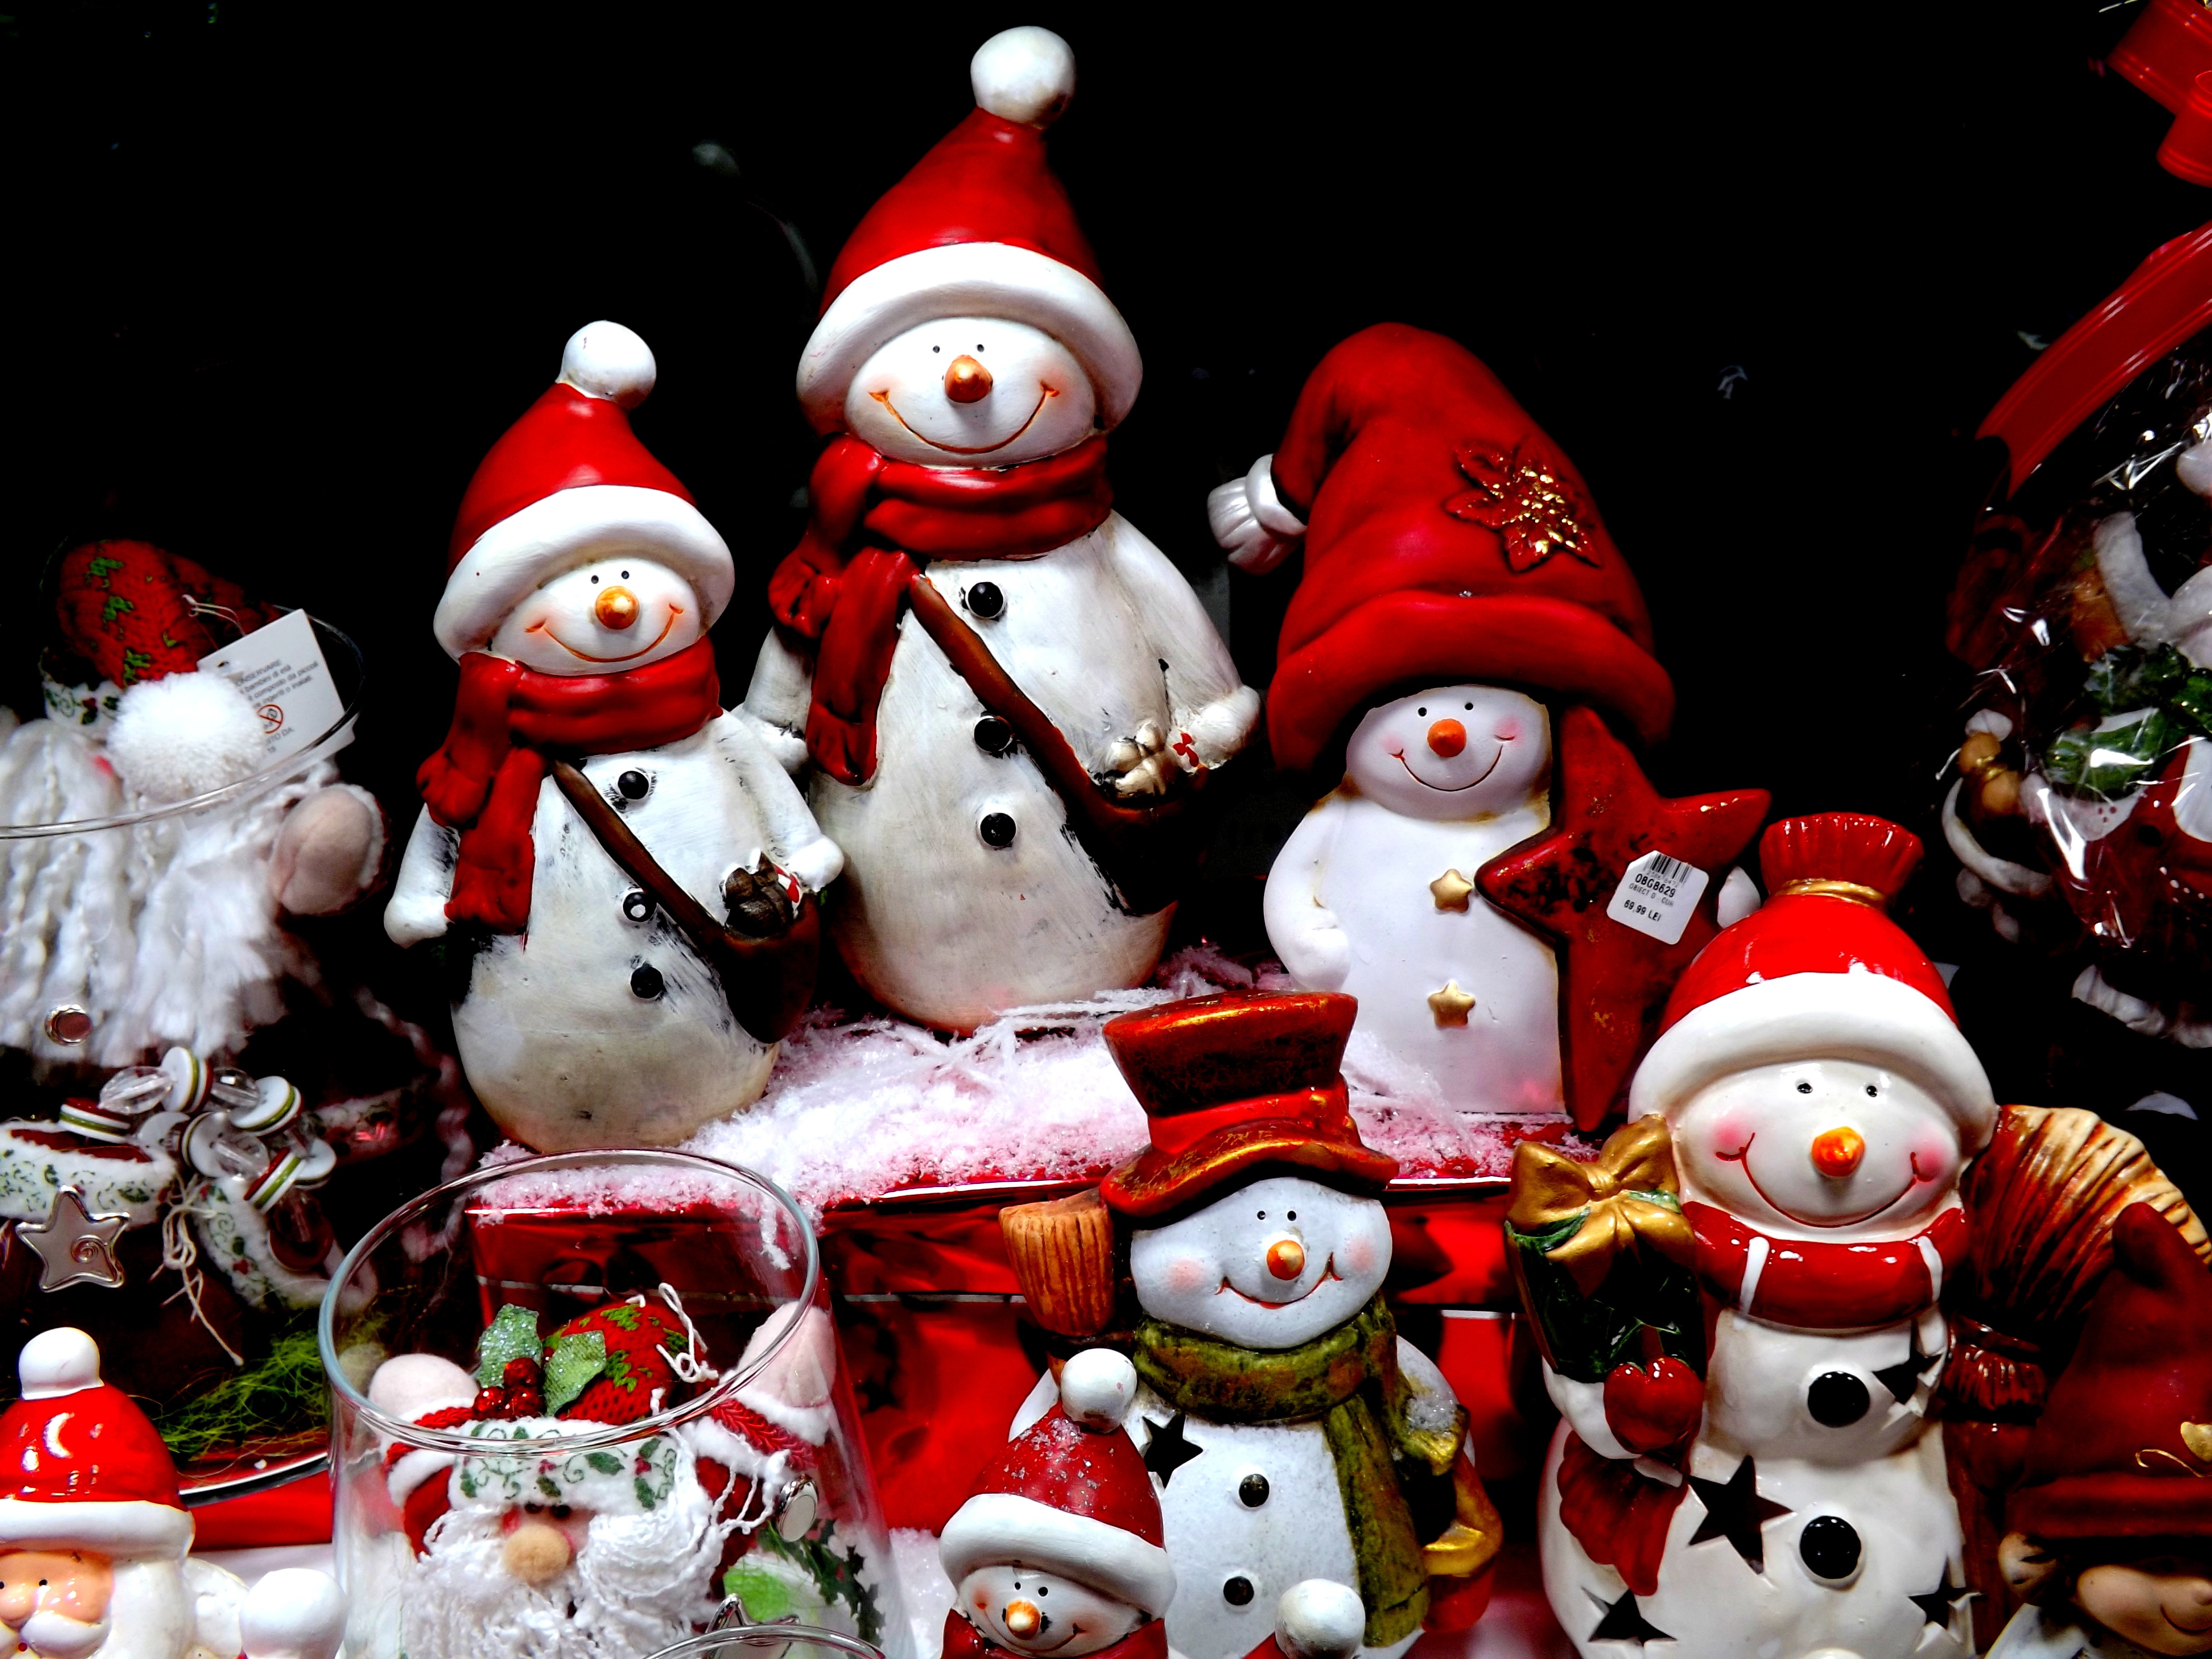
winter, celebration, decoration, red, holiday, christmas, toy, santa, christmas decoration, snowman, santa claus